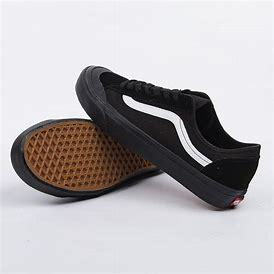
Brand: Vans
Model: Style 36 Decon Sf Skate